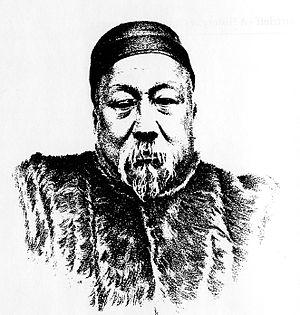
Li Shanlan, né en 1810 à Haining dans la province de Zhejiang et mort en 1882, est un mathématicien chinois.